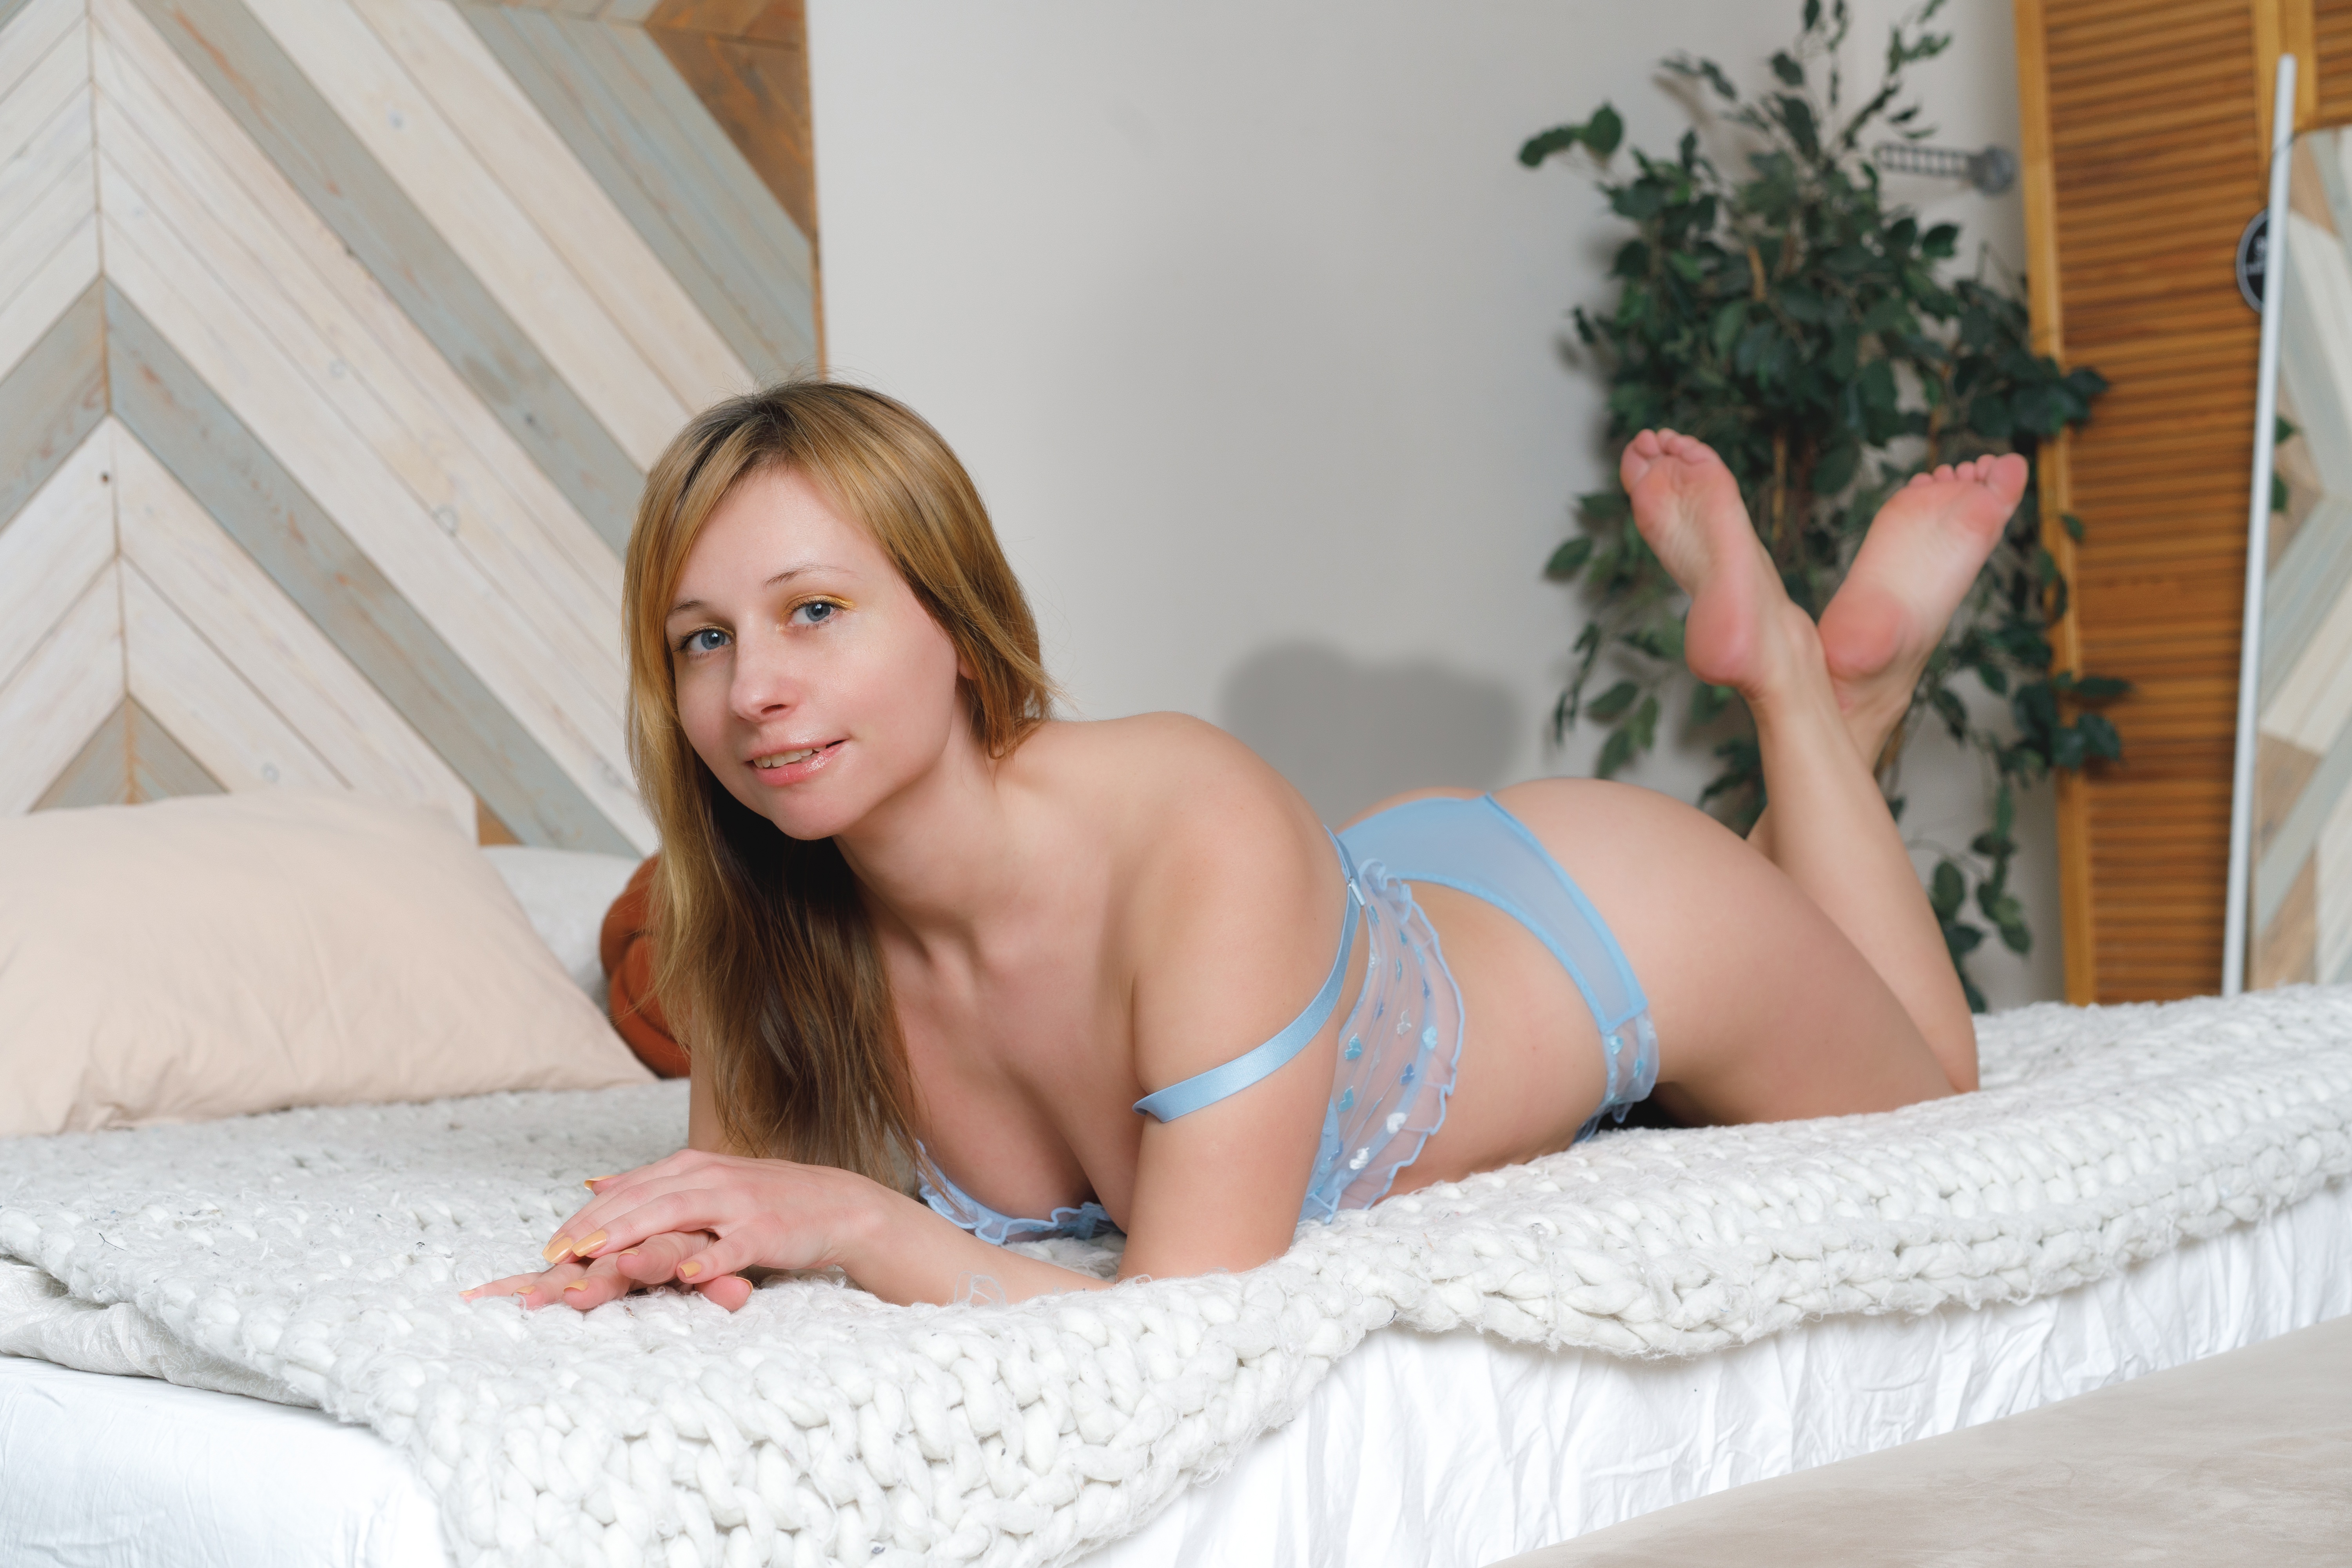
woman, sexy, plant, leg, lingerie top, comfort, textile, brassiere, thigh, swimsuit top, lingerie, undergarment, black hair, trunk, knee, navel, waist, abdomen, underpants, human leg, leisure, long hair, chest, swimsuit bottom, event, brown hair, barefoot, briefs, linens, bikini, sitting, foot, art model, bedding, bed, grass, room, flesh, fun, vacation, photo shoot